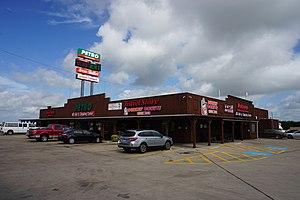
Carl's Corner est une ville située à l'est du comté de Hill au Texas, aux États-Unis.